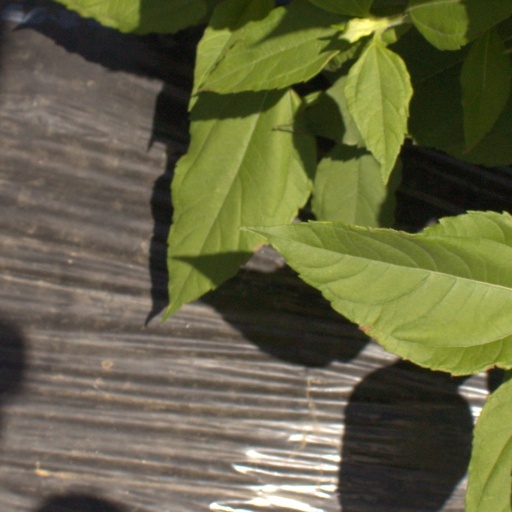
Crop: Jerusalem artichoke